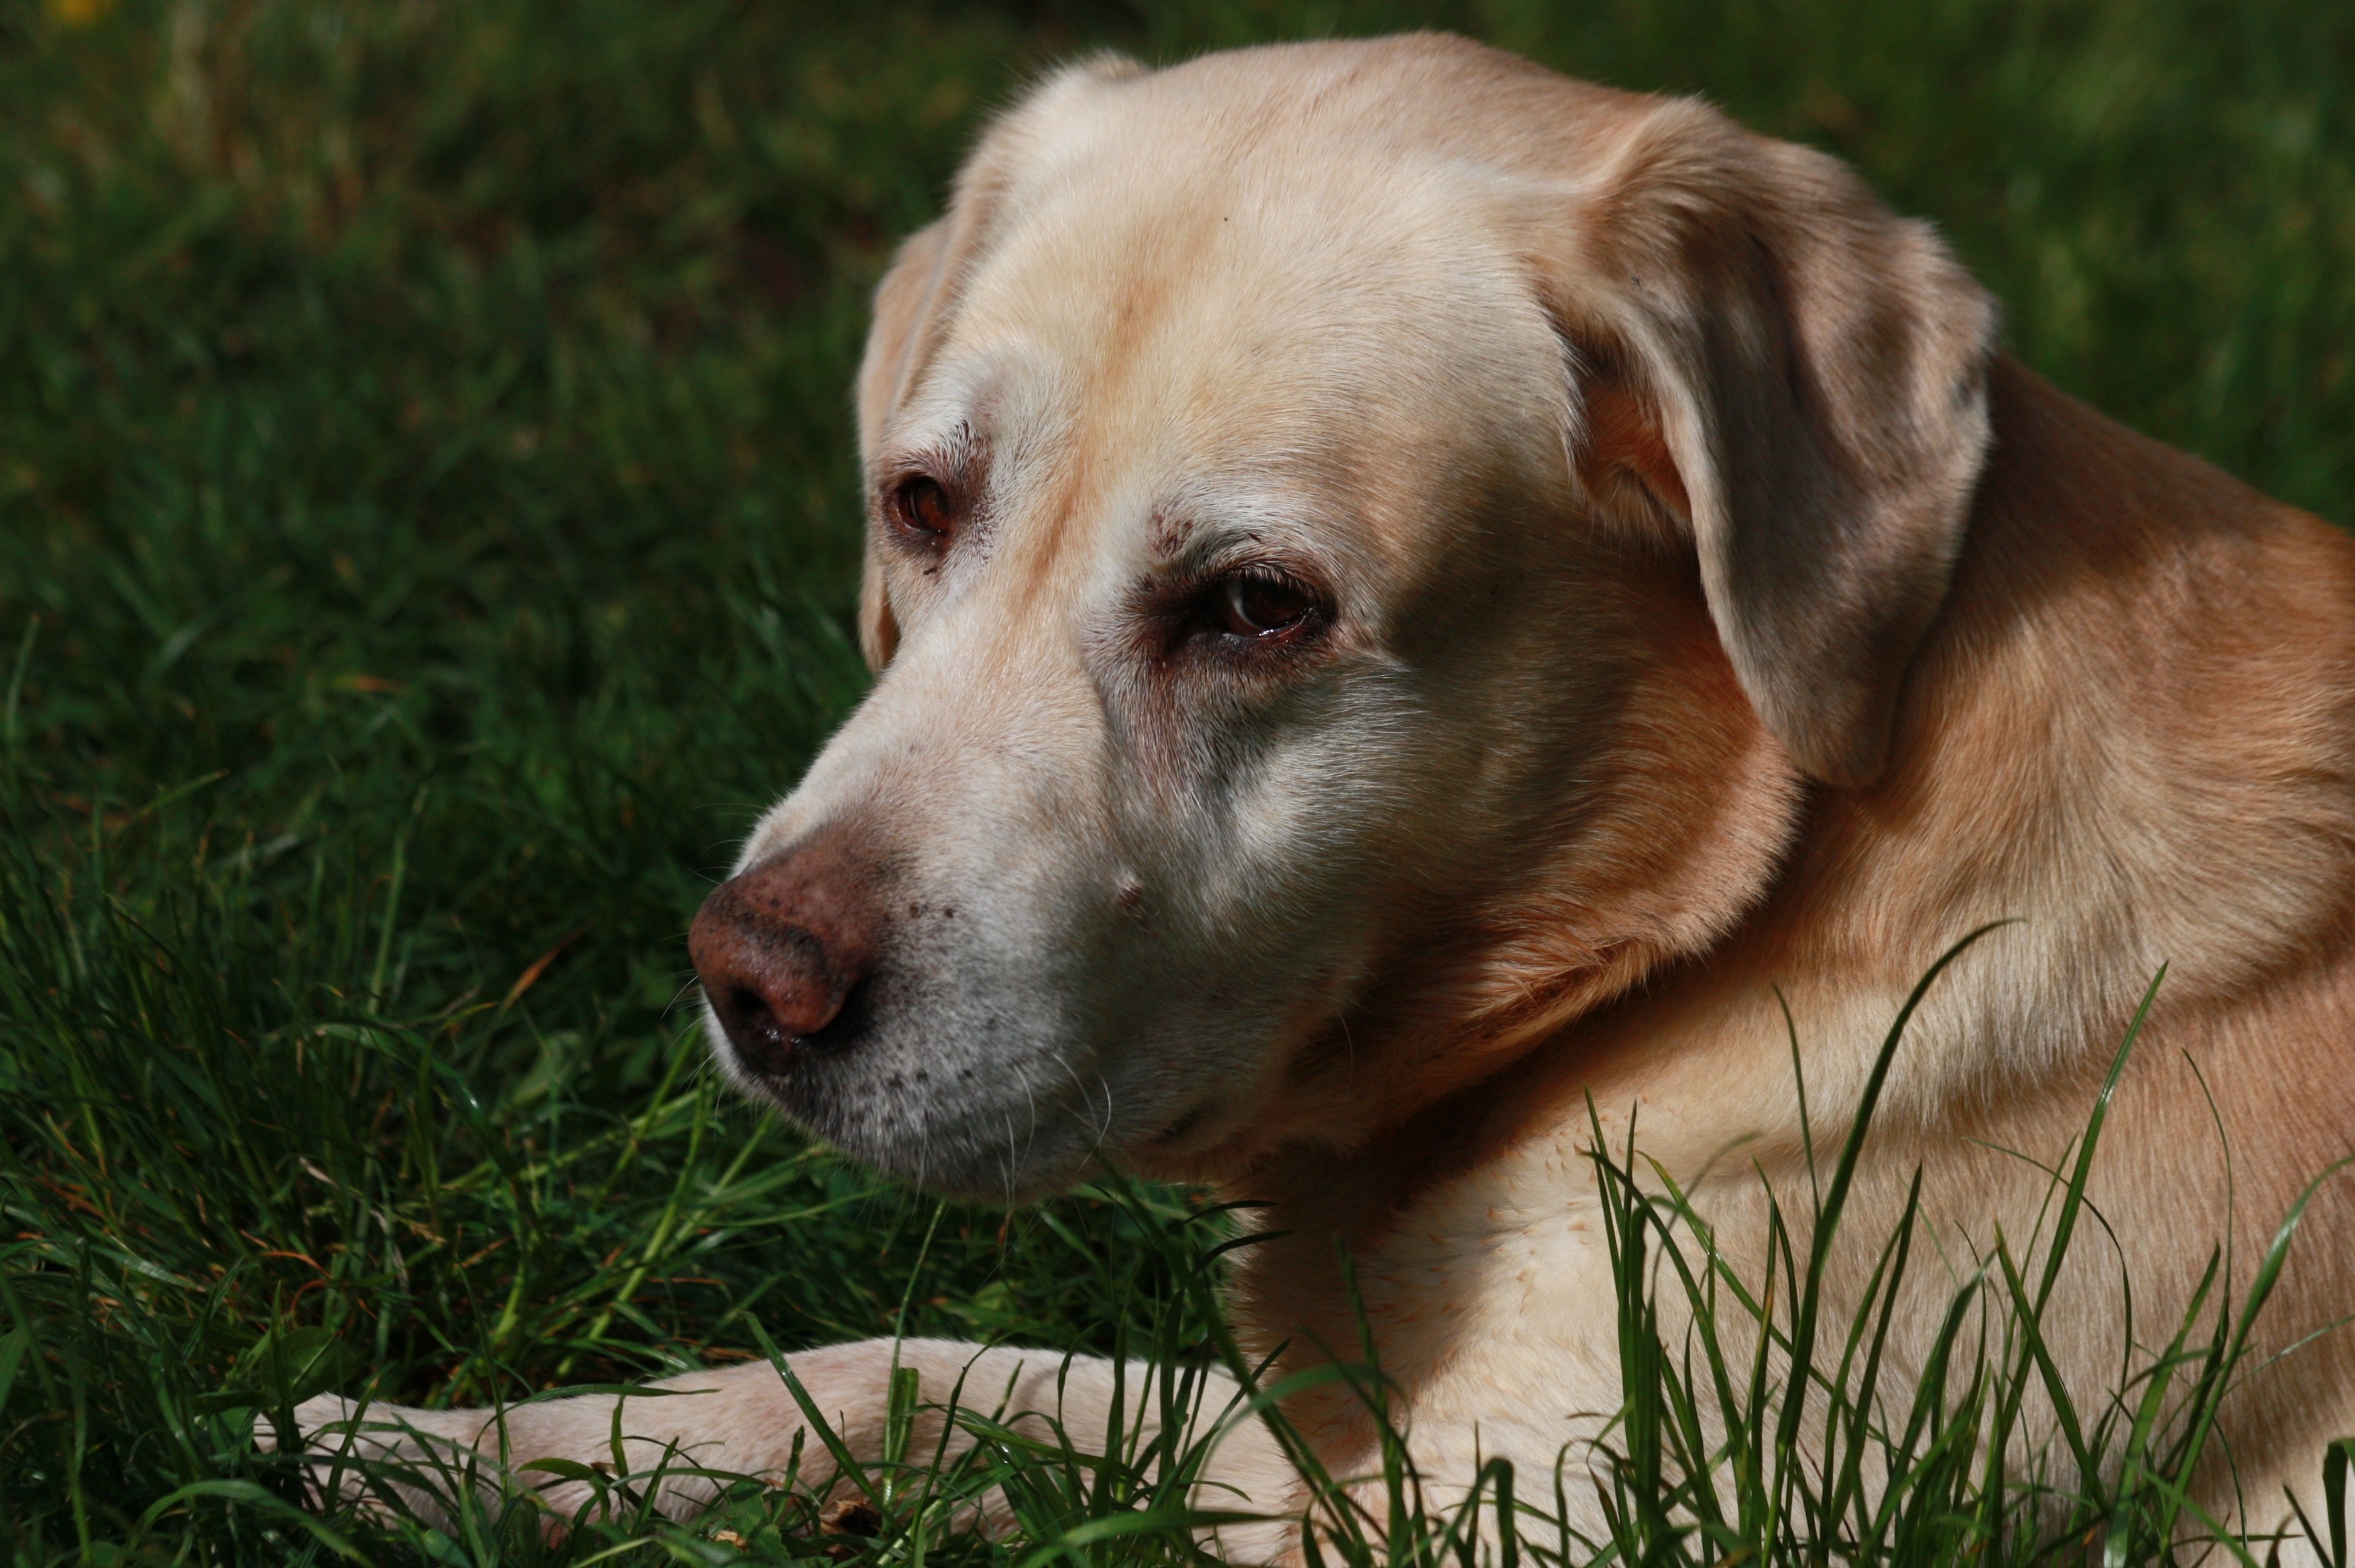
puppy, dog, animal, pet, sight, mammal, snout, vertebrate, labrador retriever, dog breed, retriever, doggy, street dog, dog like mammal